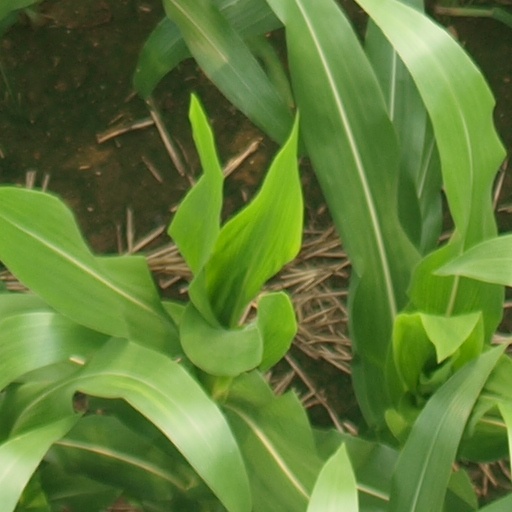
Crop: maize; corn